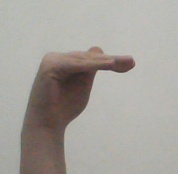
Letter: khaa